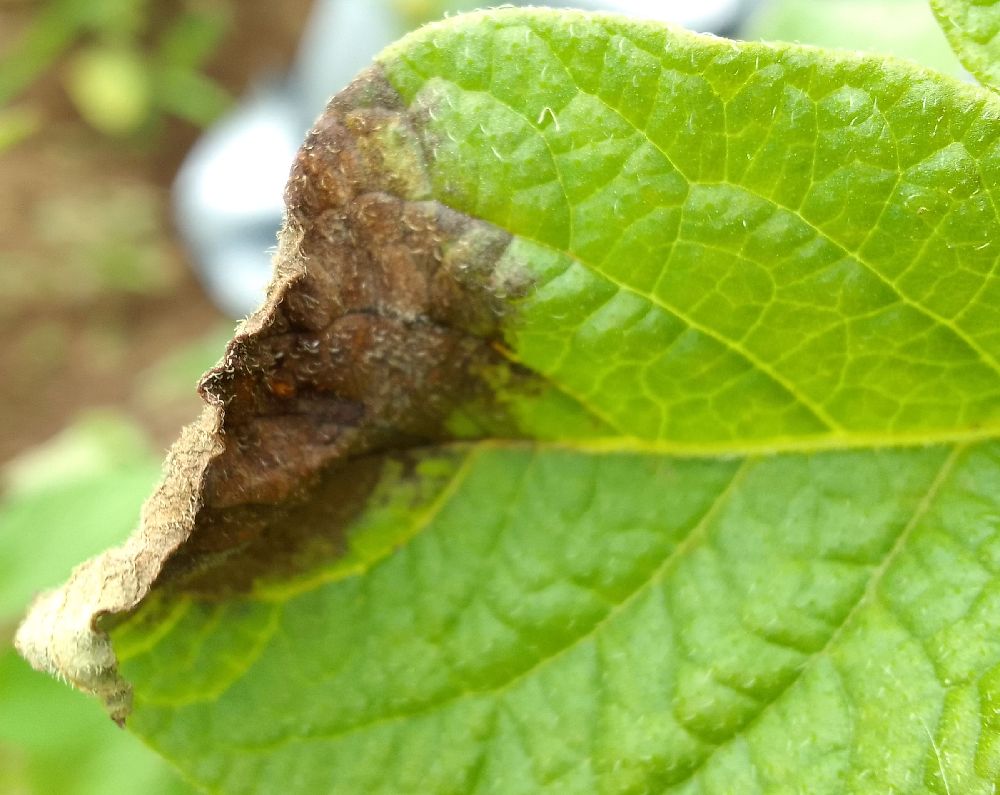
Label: Late blight